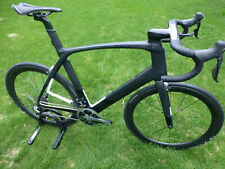
Vehicle type: Bikes